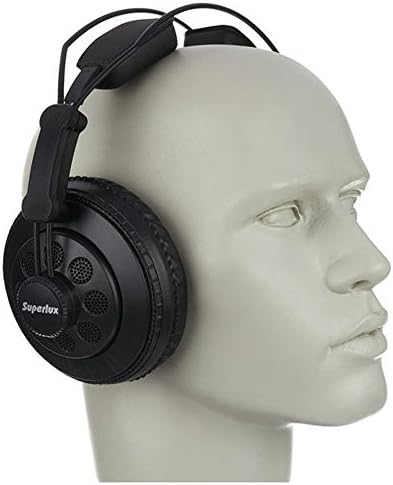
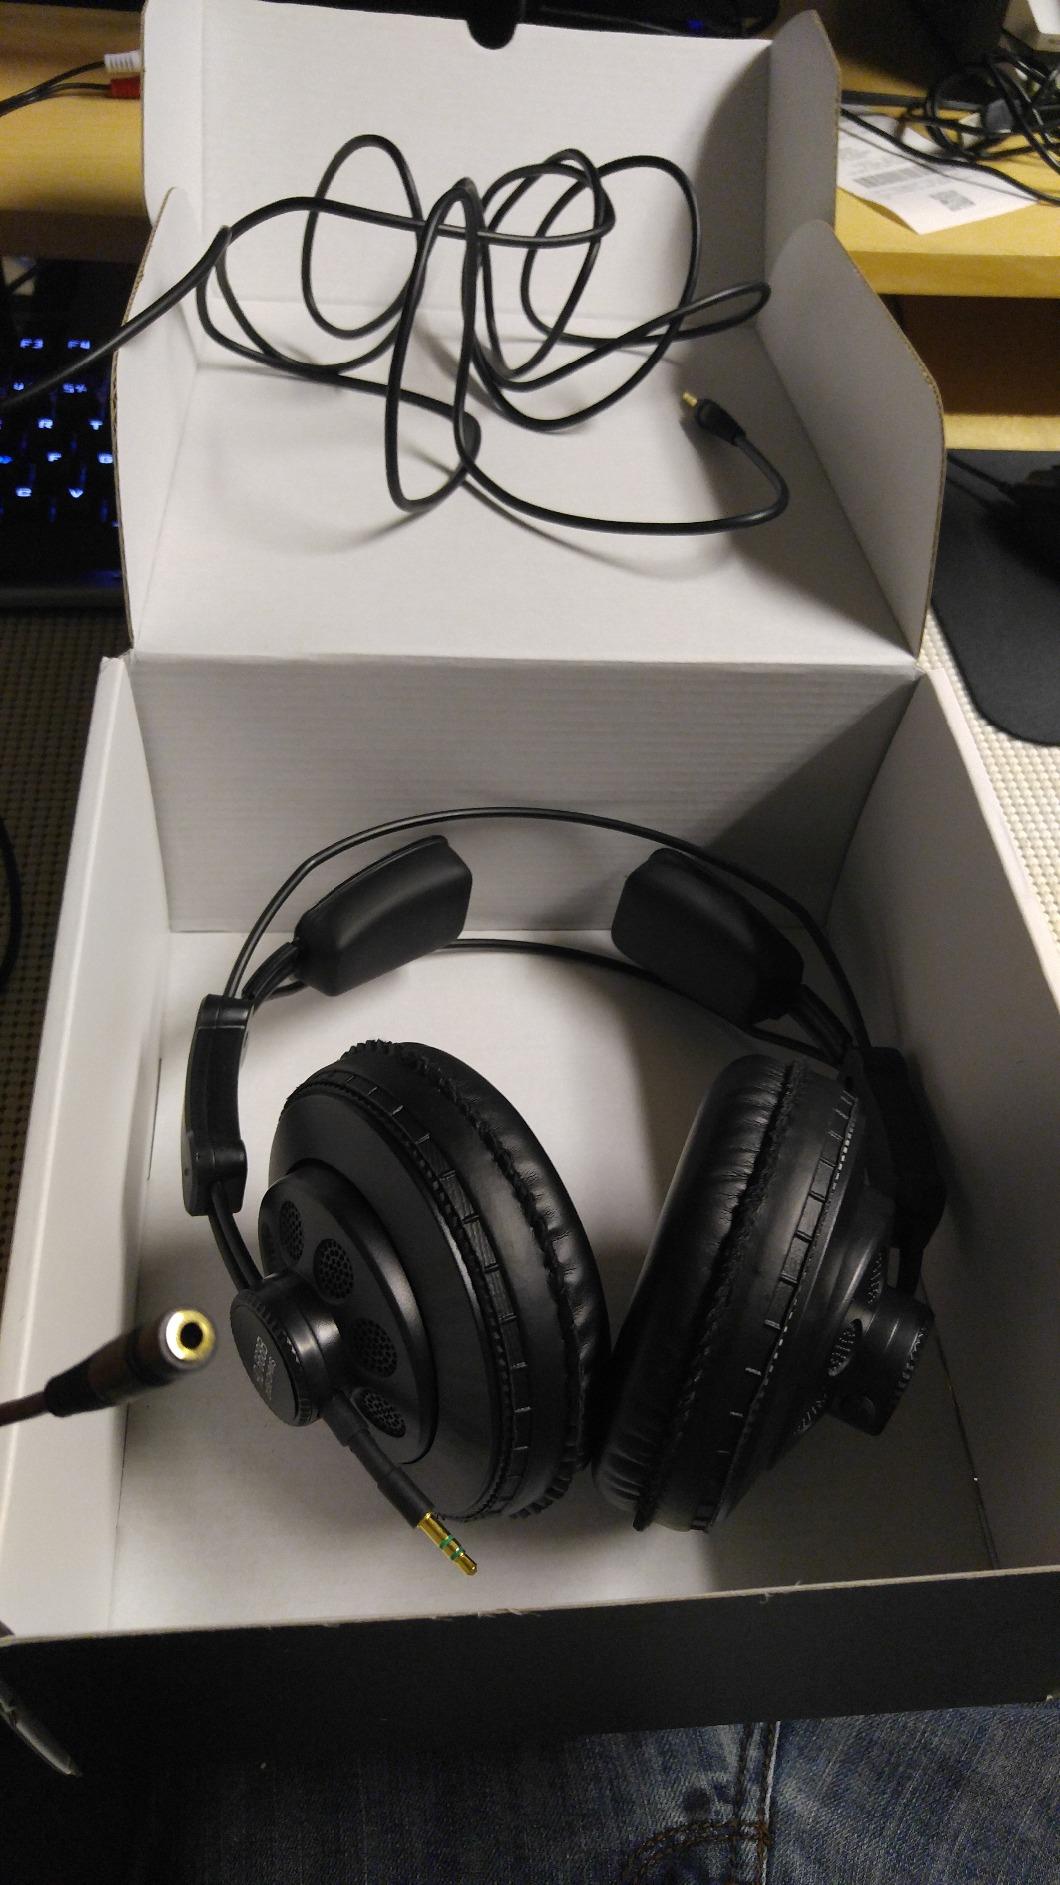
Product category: headphones
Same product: yes